Woodlot

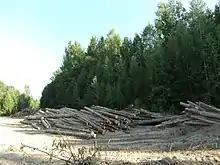
Remaining woodlot as seen in Serbia.

A woodlot is a parcel of a woodland or forest capable of small-scale production of forest products (such as wood fuel, sap for maple syrup, sawlogs, and pulpwood) as well as recreational uses like bird watching, bushwalking, and wildflower appreciation. The term "woodlot" is chiefly North American; in Britain, a woodlot would be called a wood, woodland, or copse.